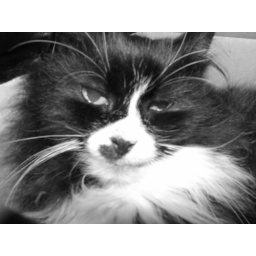
black and white shot of cleo... she loves it, you can see her smiling in this one. aarr